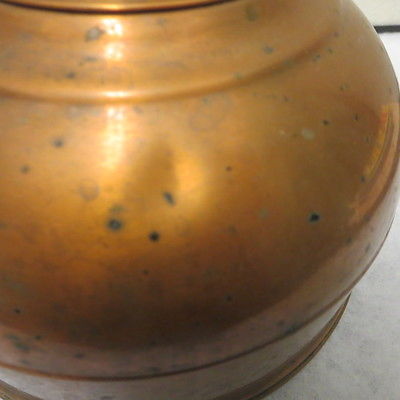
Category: kettle